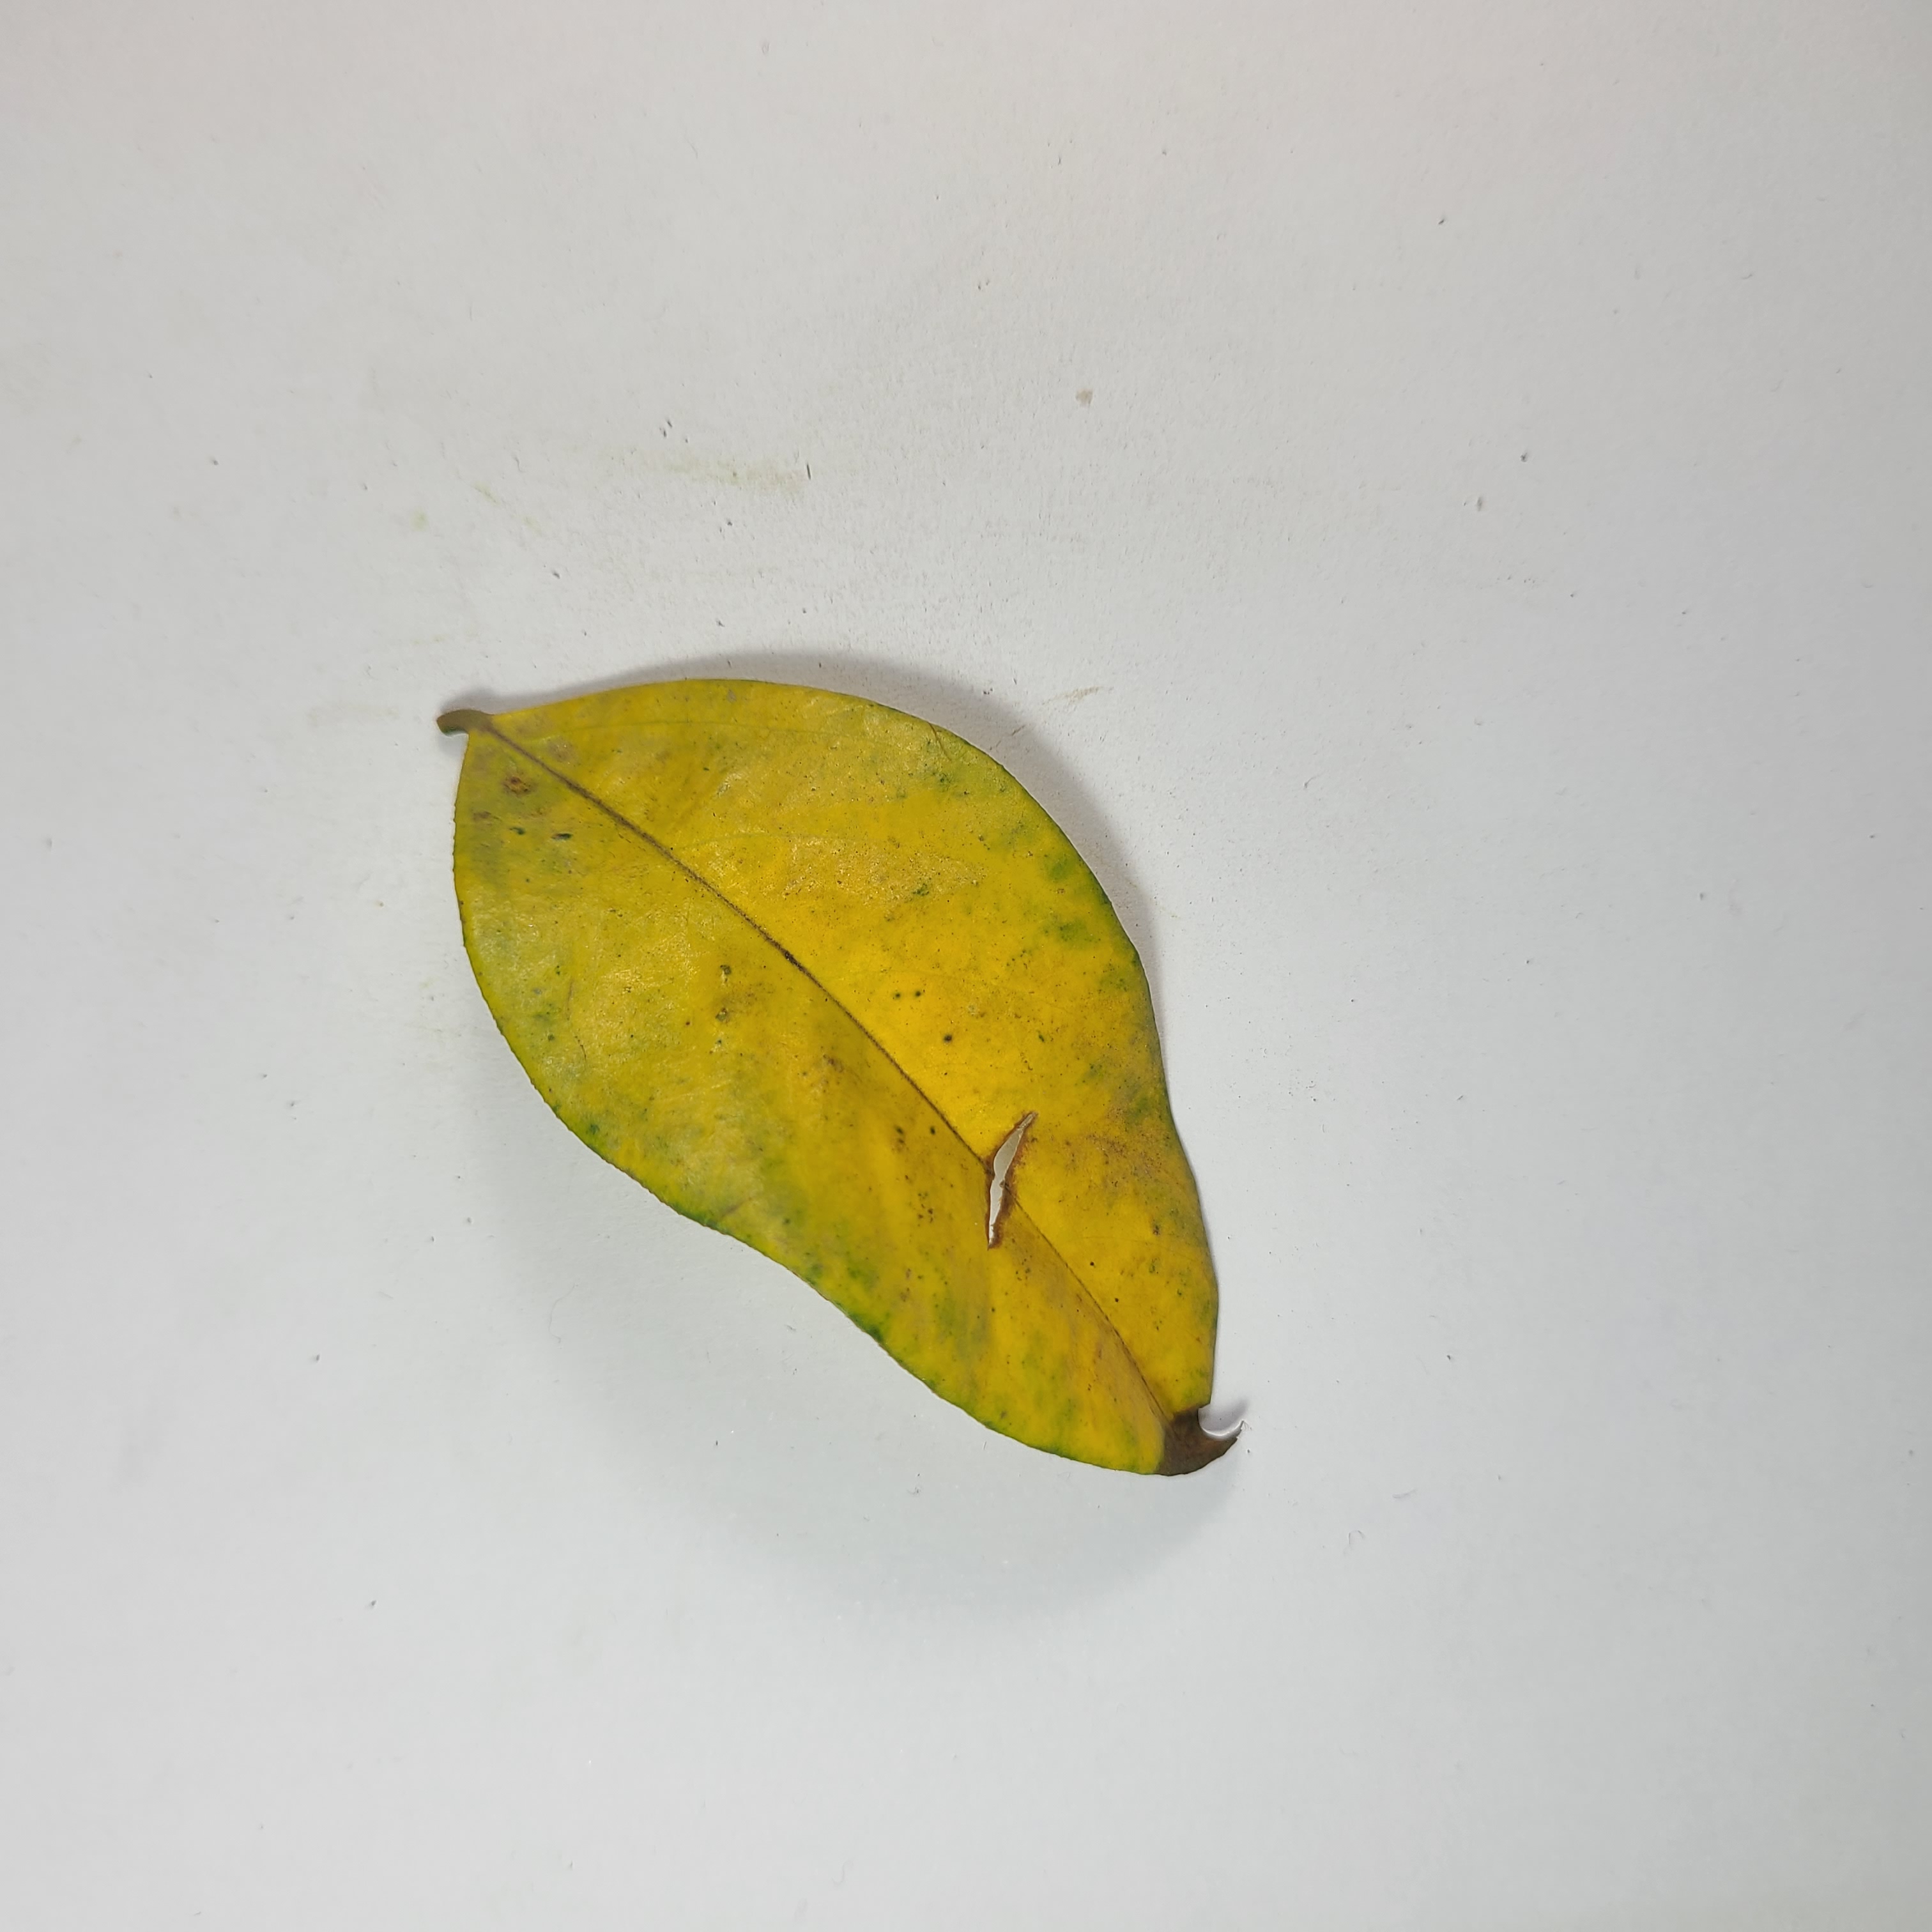
Label: Yellow Leaves